Rosemary Goldie

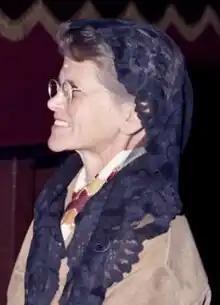
Goldie in 1964

Rosemary Goldie AO (1 February 1916 – 27 February 2010) was an Australian Catholic theologian.